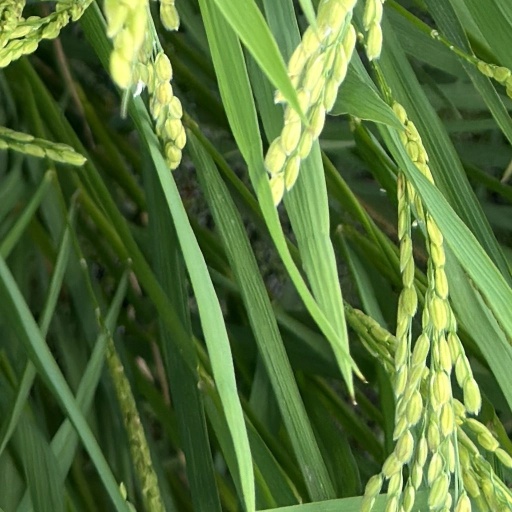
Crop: rice